Transcutaneous pacing

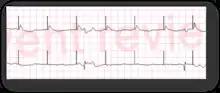
False capture with visible phantom beats

Some common causes of hemodynamically significant bradycardia include myocardial infarction, sinus node dysfunction and complete heart block.